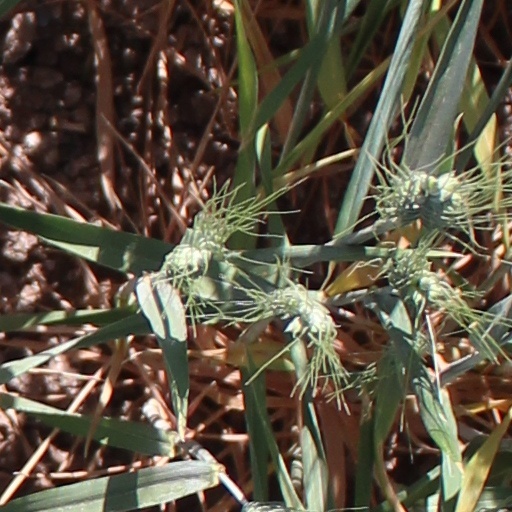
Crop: wheat